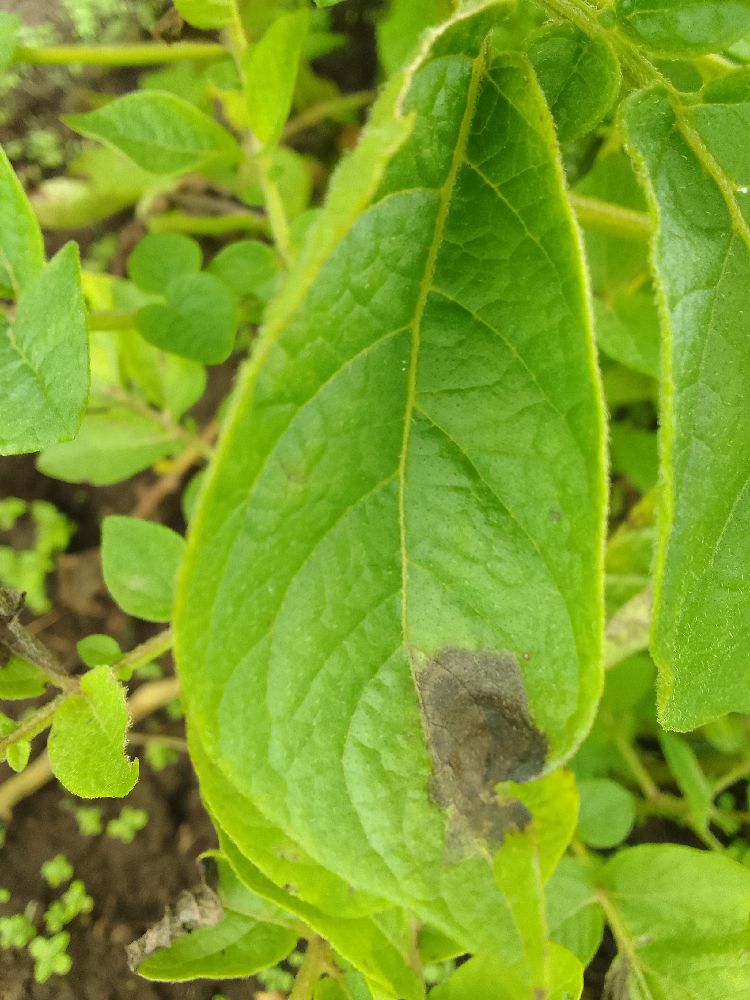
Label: Late blight